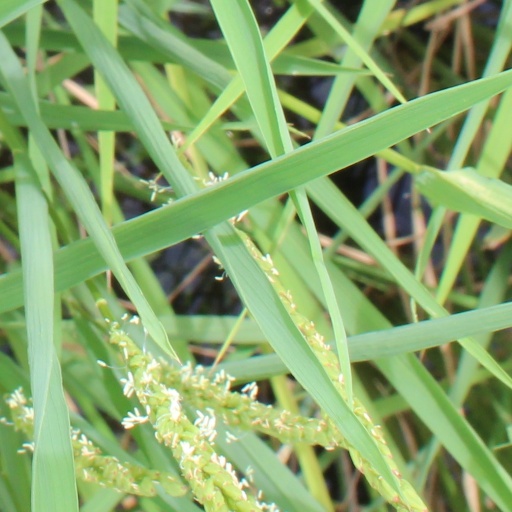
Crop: rice